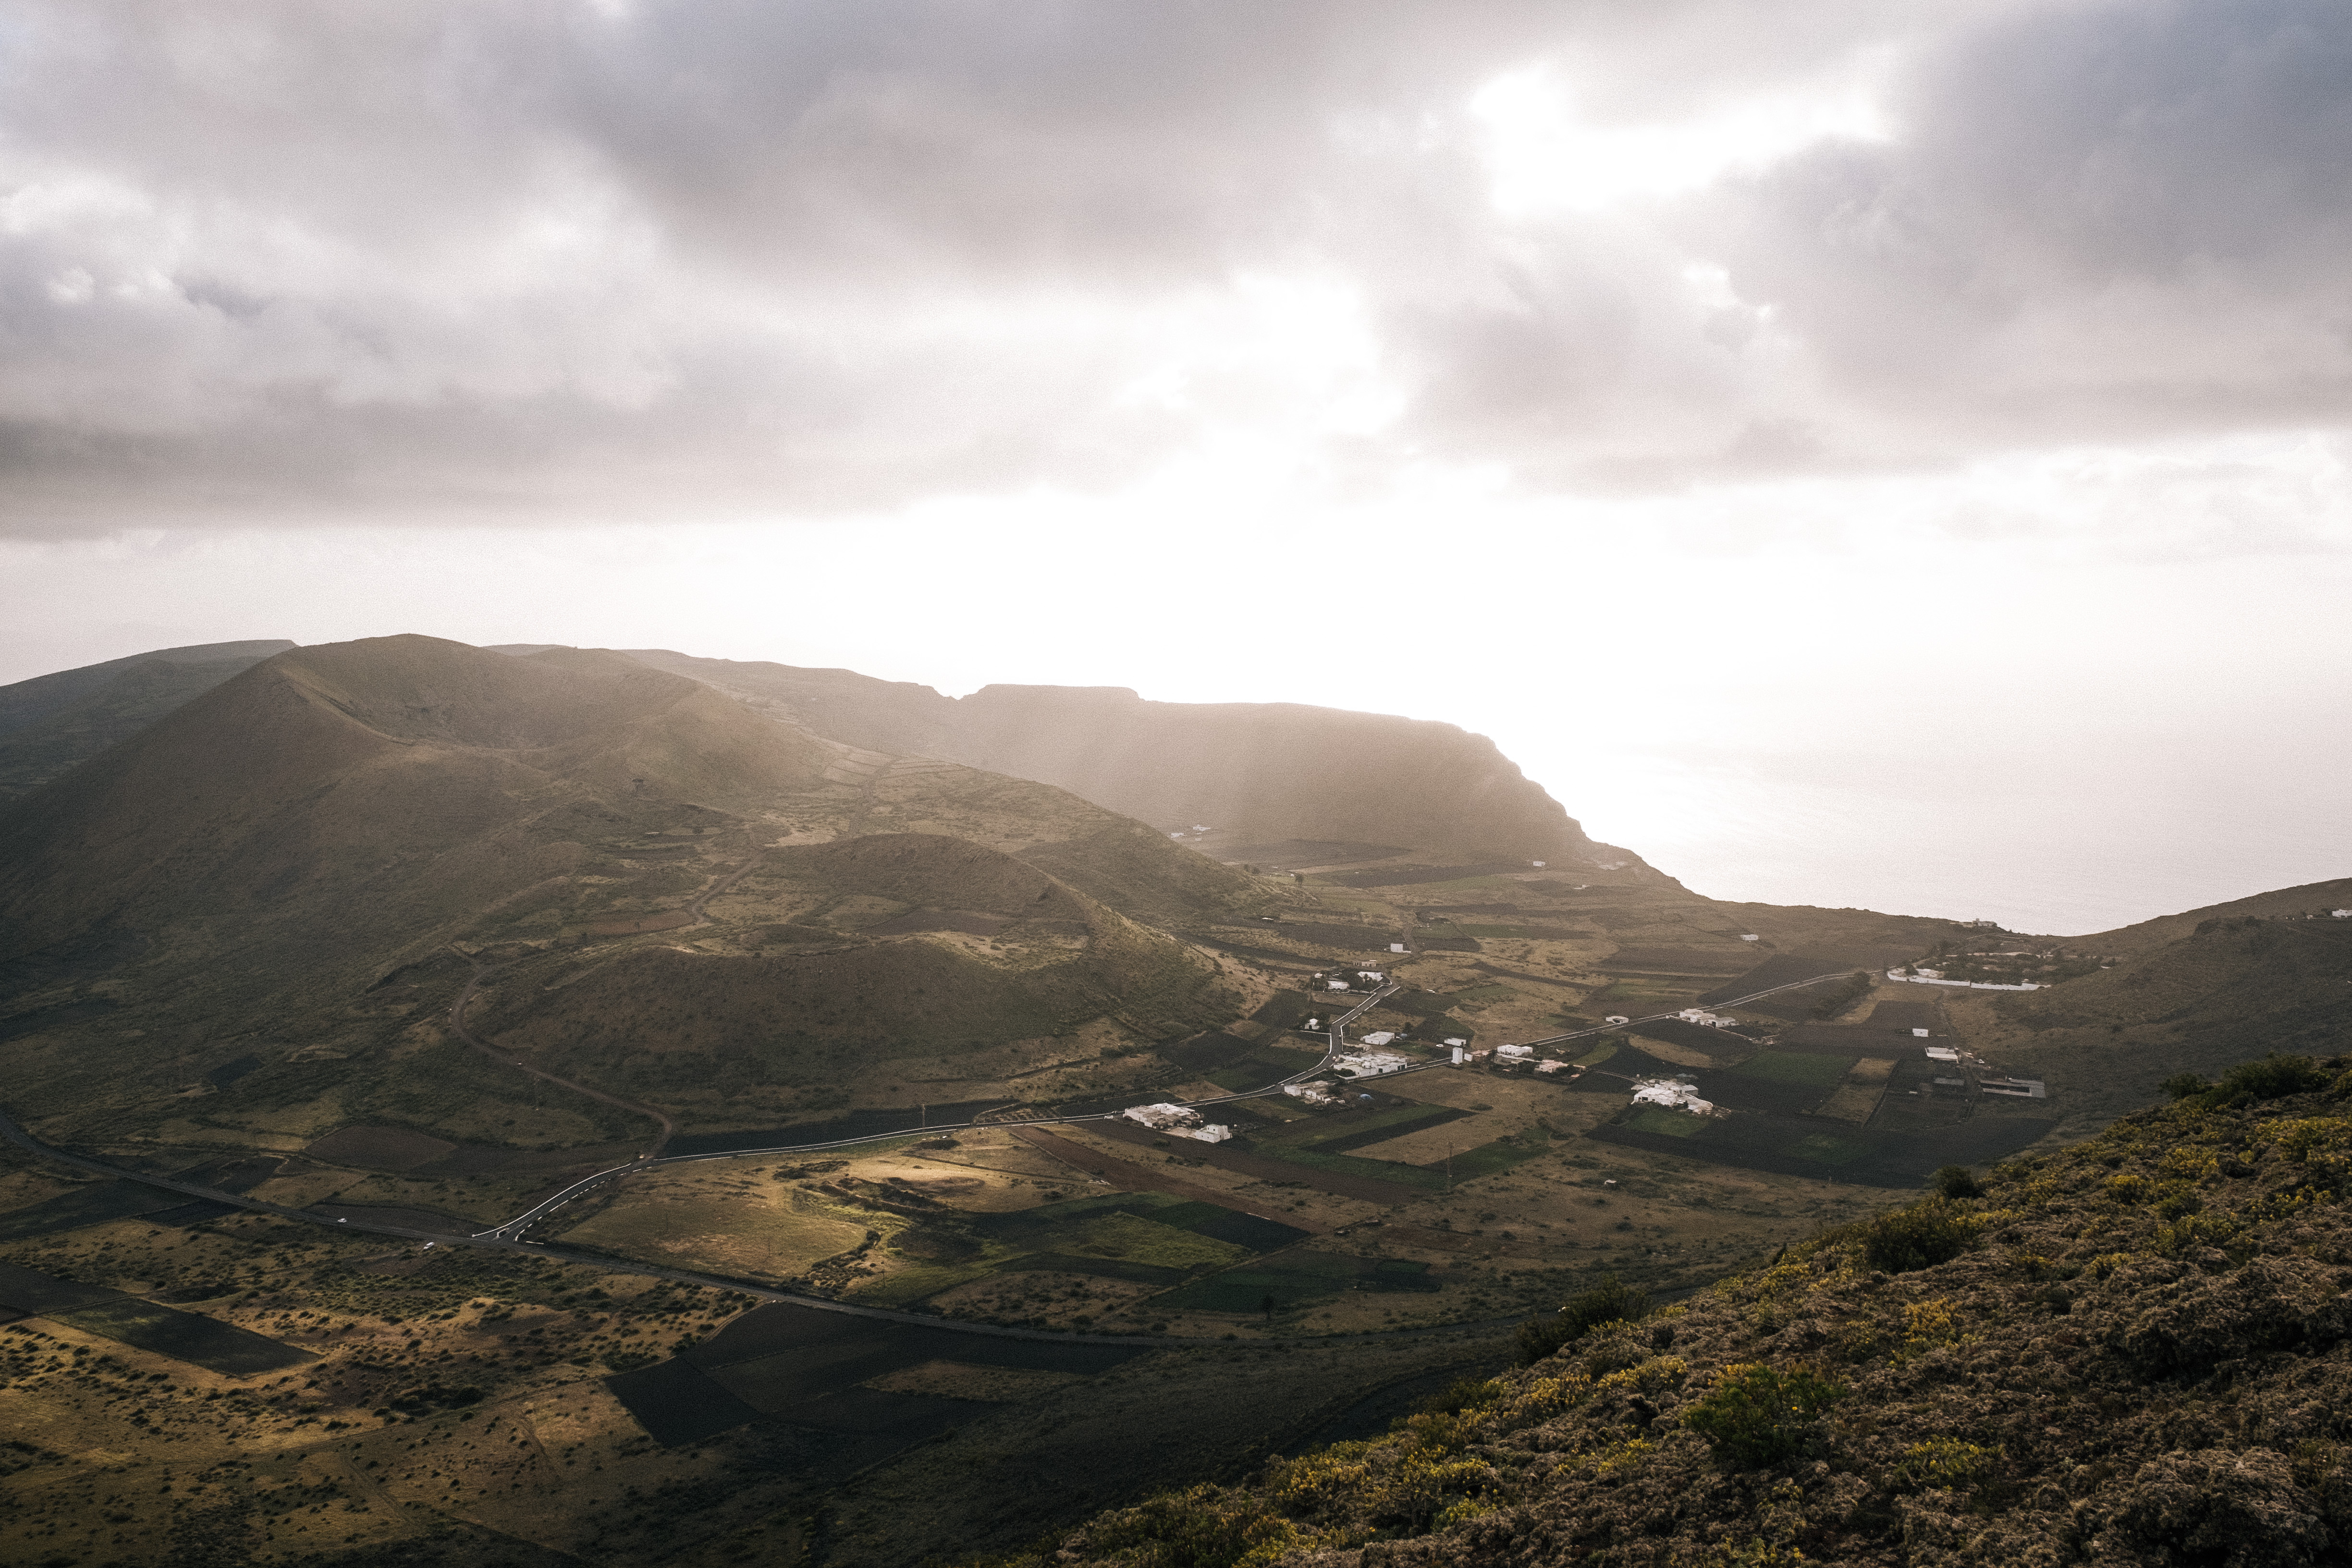
landscape, sea, coast, nature, rock, horizon, wilderness, mountain, cloud, sky, morning, hill, valley, mountain range, highland, ridge, summit, plateau, fell, loch, landform, geographical feature, atmospheric phenomenon, mountainous landforms